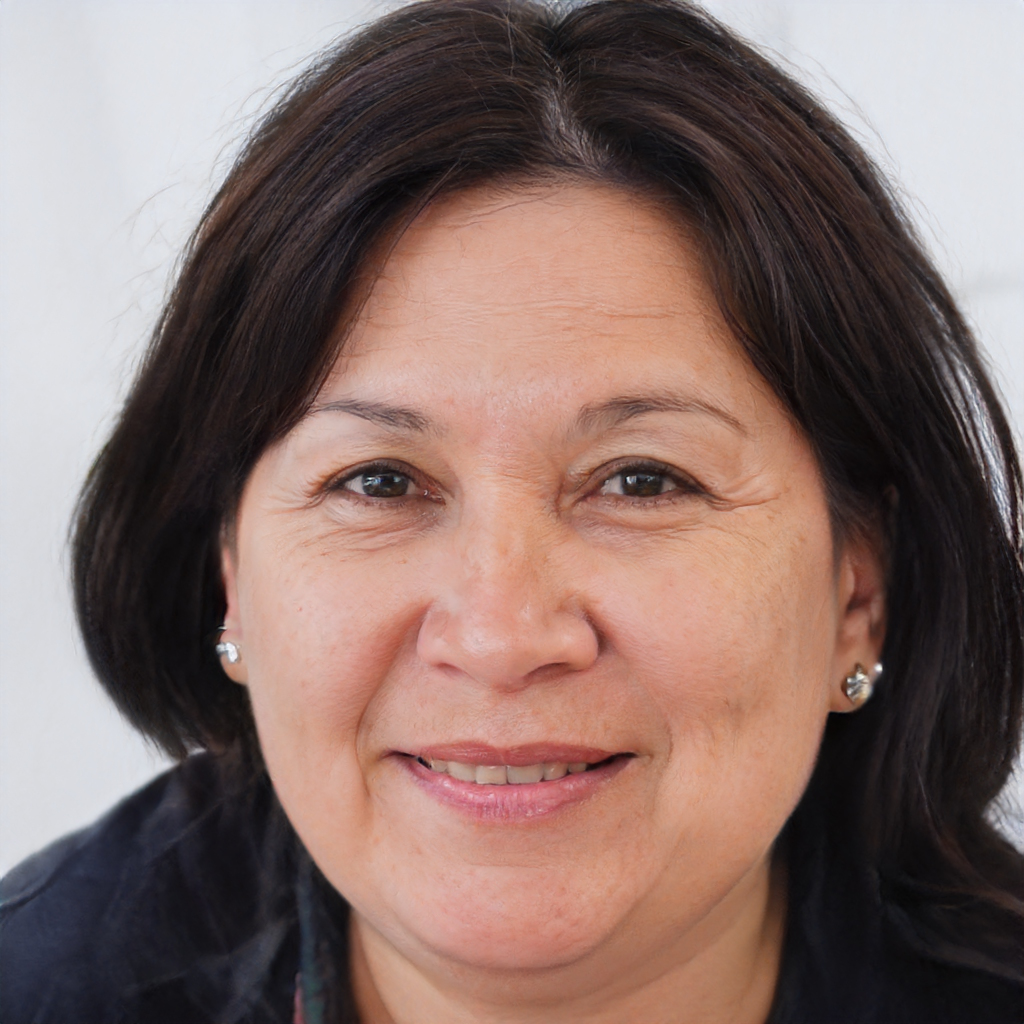
Gender: Female